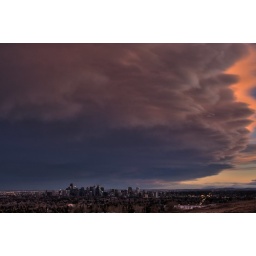
Crazy cloud above the city. ( Taken from nose hill park )